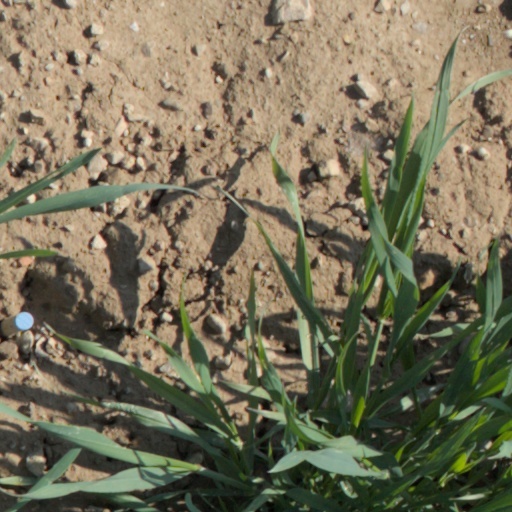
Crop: wheat